Horses in Togo

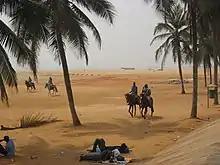
Riders in Lomé

Only male horses are traditionally ridden, the females being reserved for breeding. The use of horses in Togo focuses essentially on prestige and parades. The most famous festive event around the horse is the Adossa festival, or Cutlery festival, organized every year in Sokodé. The largest gathering of horses in Togo attracts about 200 richly caparisoned riders, sometimes coming from very distant regions. It is also the occasion for horse races and dances.